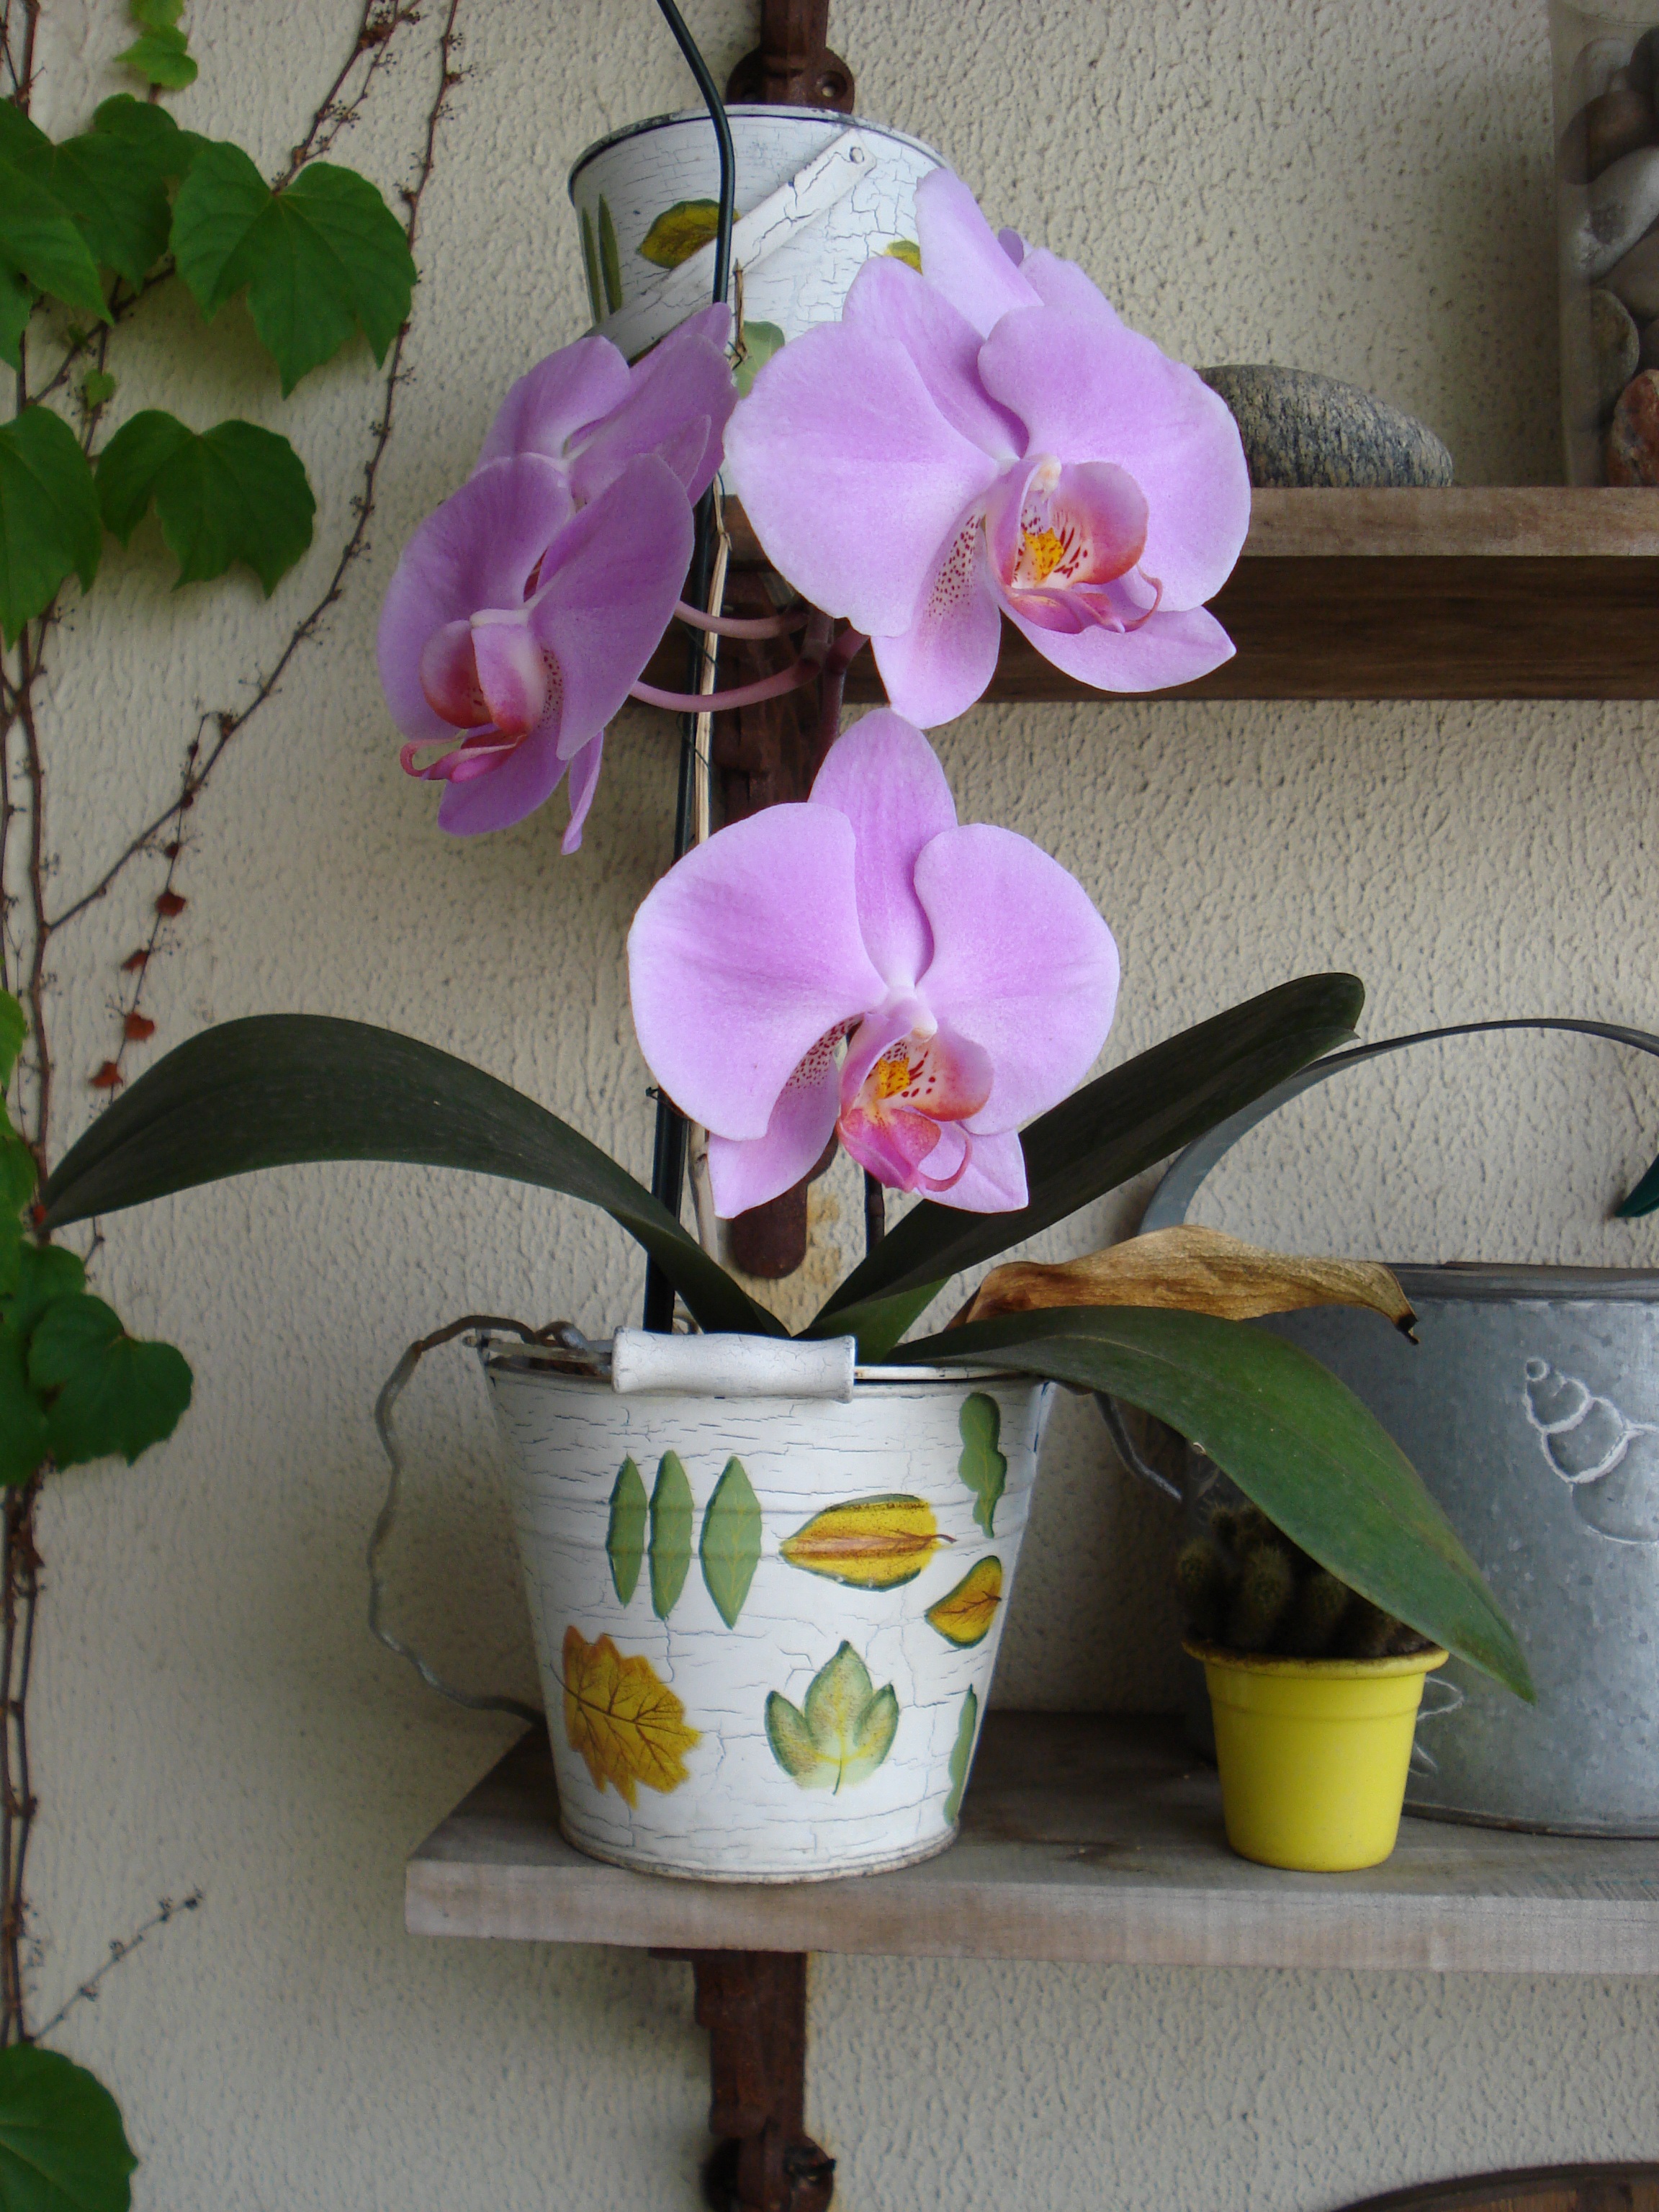
nature, plant, flower, petal, spring, green, garden, pink, flora, orchid, floristry, flowering plant, floral design, phaleonopsis, land plant, moth orchid, flower arranging